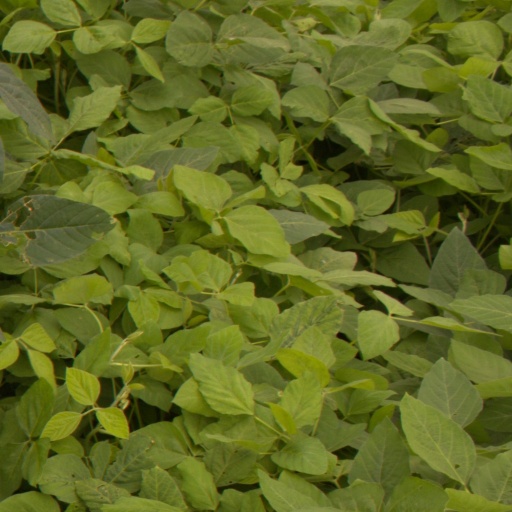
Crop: soybean